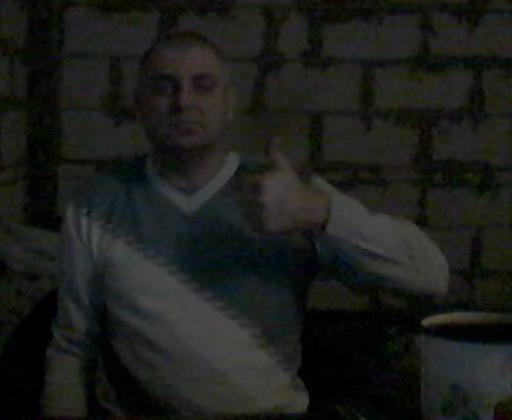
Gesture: like